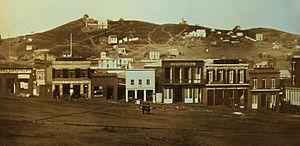
Place de Portsmouth, San Francisco, Californie. Daguerrotype ancien. Les panneaux dans l'image incluent: California Restaurant, Book and Job Printing (imprimeur de livres et de cartes), Louisiana, Sociedad, Drugs &amp